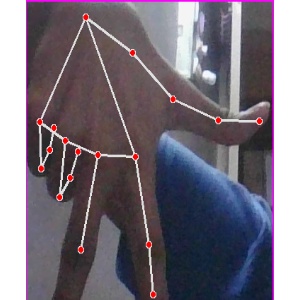
अक्षर: ग